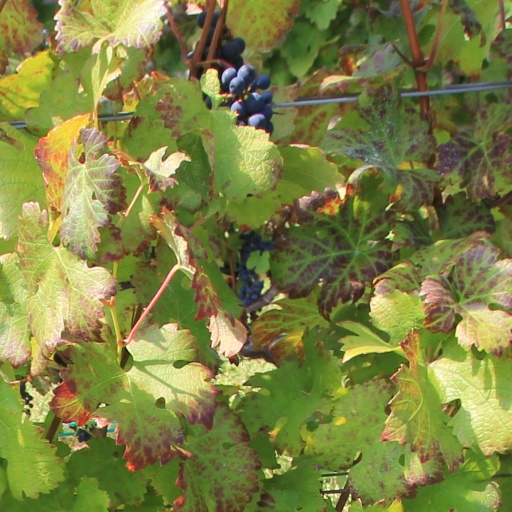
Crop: grape